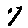
Label: 7